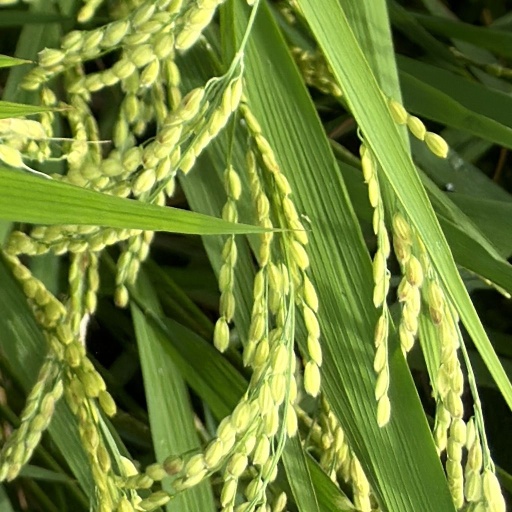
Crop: rice